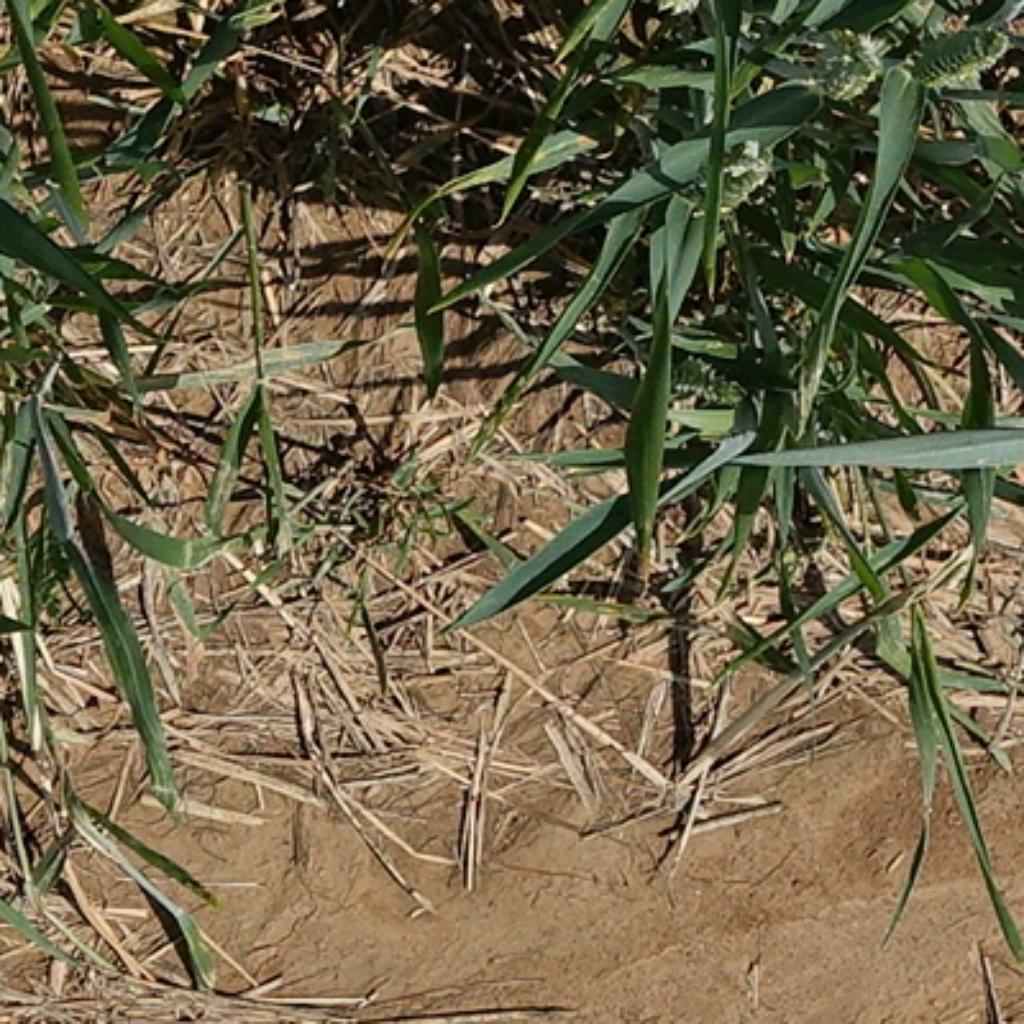
Country: France
Location: VLB
Wheat development stage: Filling